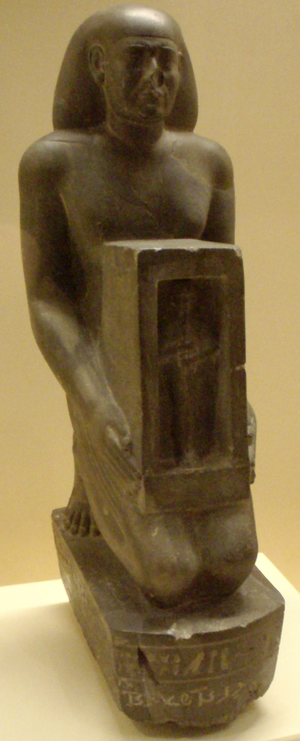
Peu après la défaite de Psammétique III à Péluse, le royaume d'Égypte passe aux mains des Perses. Mais l'Égypte a une vitalité et une originalité trop puissante pour tomber immédiatement au rang de simple province : elle forme dans l'empire perse un état à part dont le souverain achéménide est le pharaon.